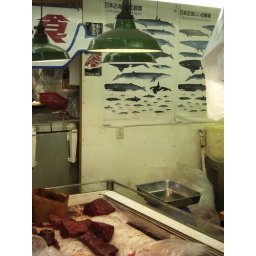
Choose your dinner with this easy picture guide! Kujira (whale) for sale at Tsukiji fish market in Tokyo.